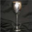
Label: cup